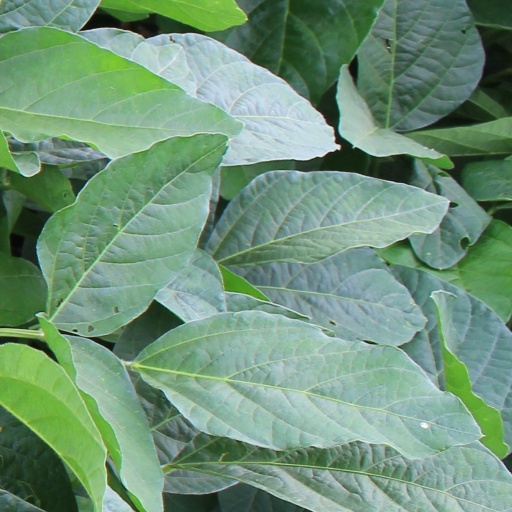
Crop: soybean